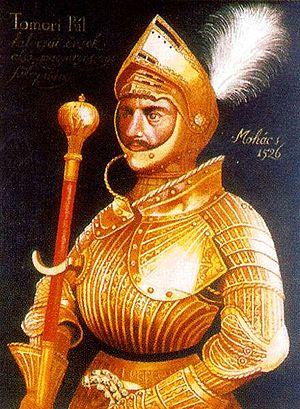
Pál Tomori est un moine et prélat catholique hongrois né vers 1475 et mort le 29 août 1526. Il est archevêque de Kalocsa de 1523 à sa mort, durant la bataille de Mohács.